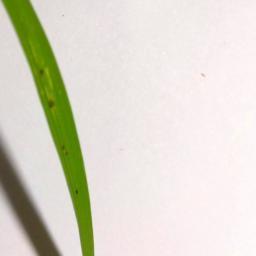
Label: Rice___Brown_Spot